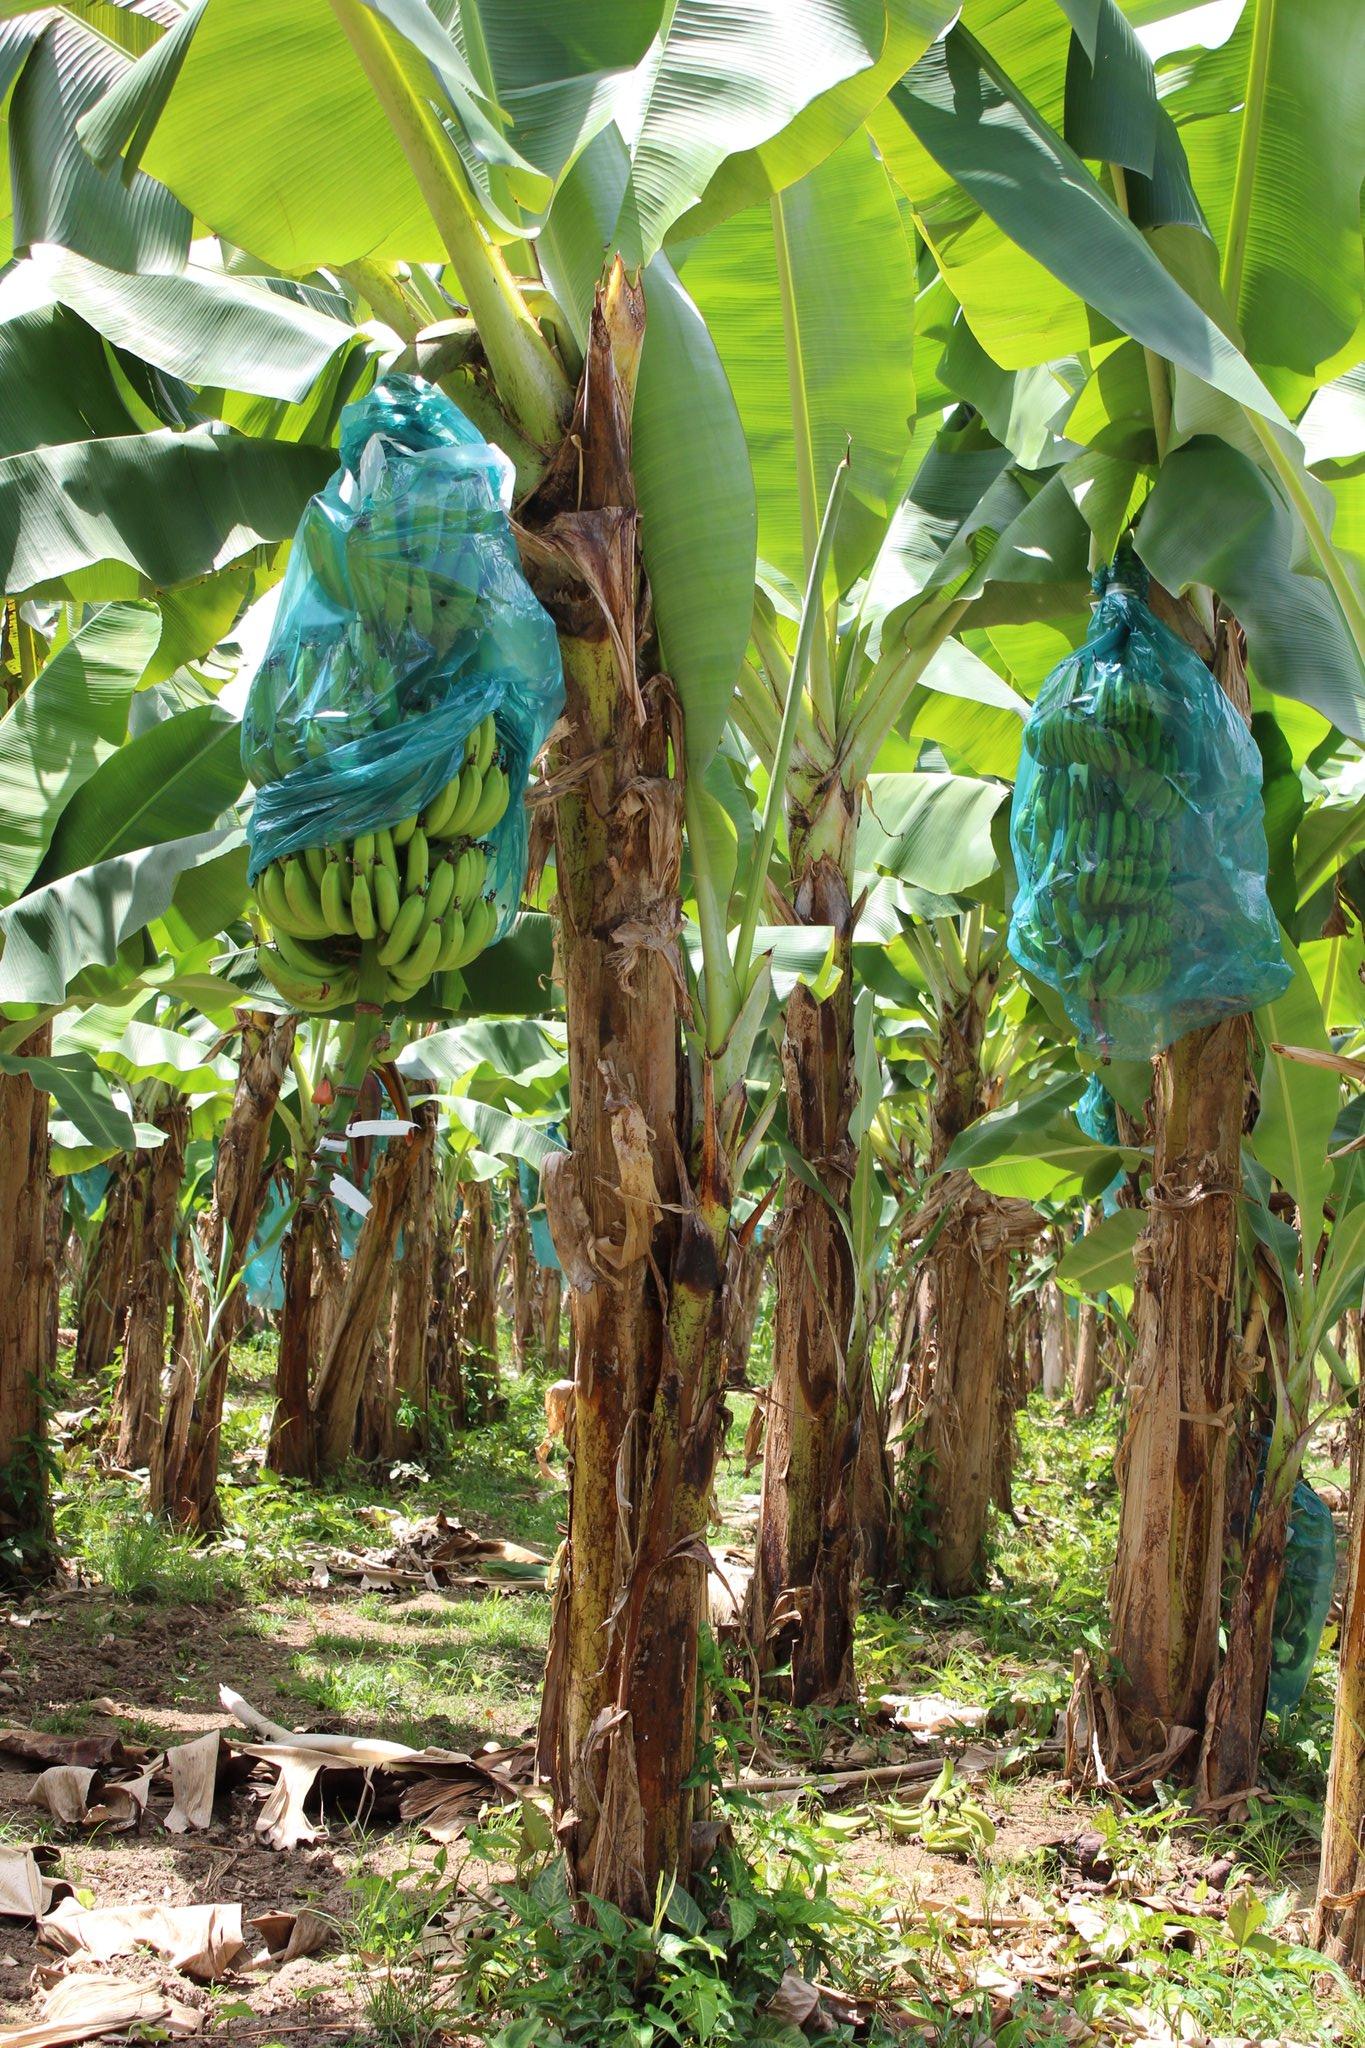
Shamba kubwa lenye migomba iliyobeba mikungu ya ndizi iliyokomaa ambayo imefunikwa na mifuko ya plastiki yenye rangi ya bluu ikiandaliwa kwa lengo la kuvuna na kuuza baadae.